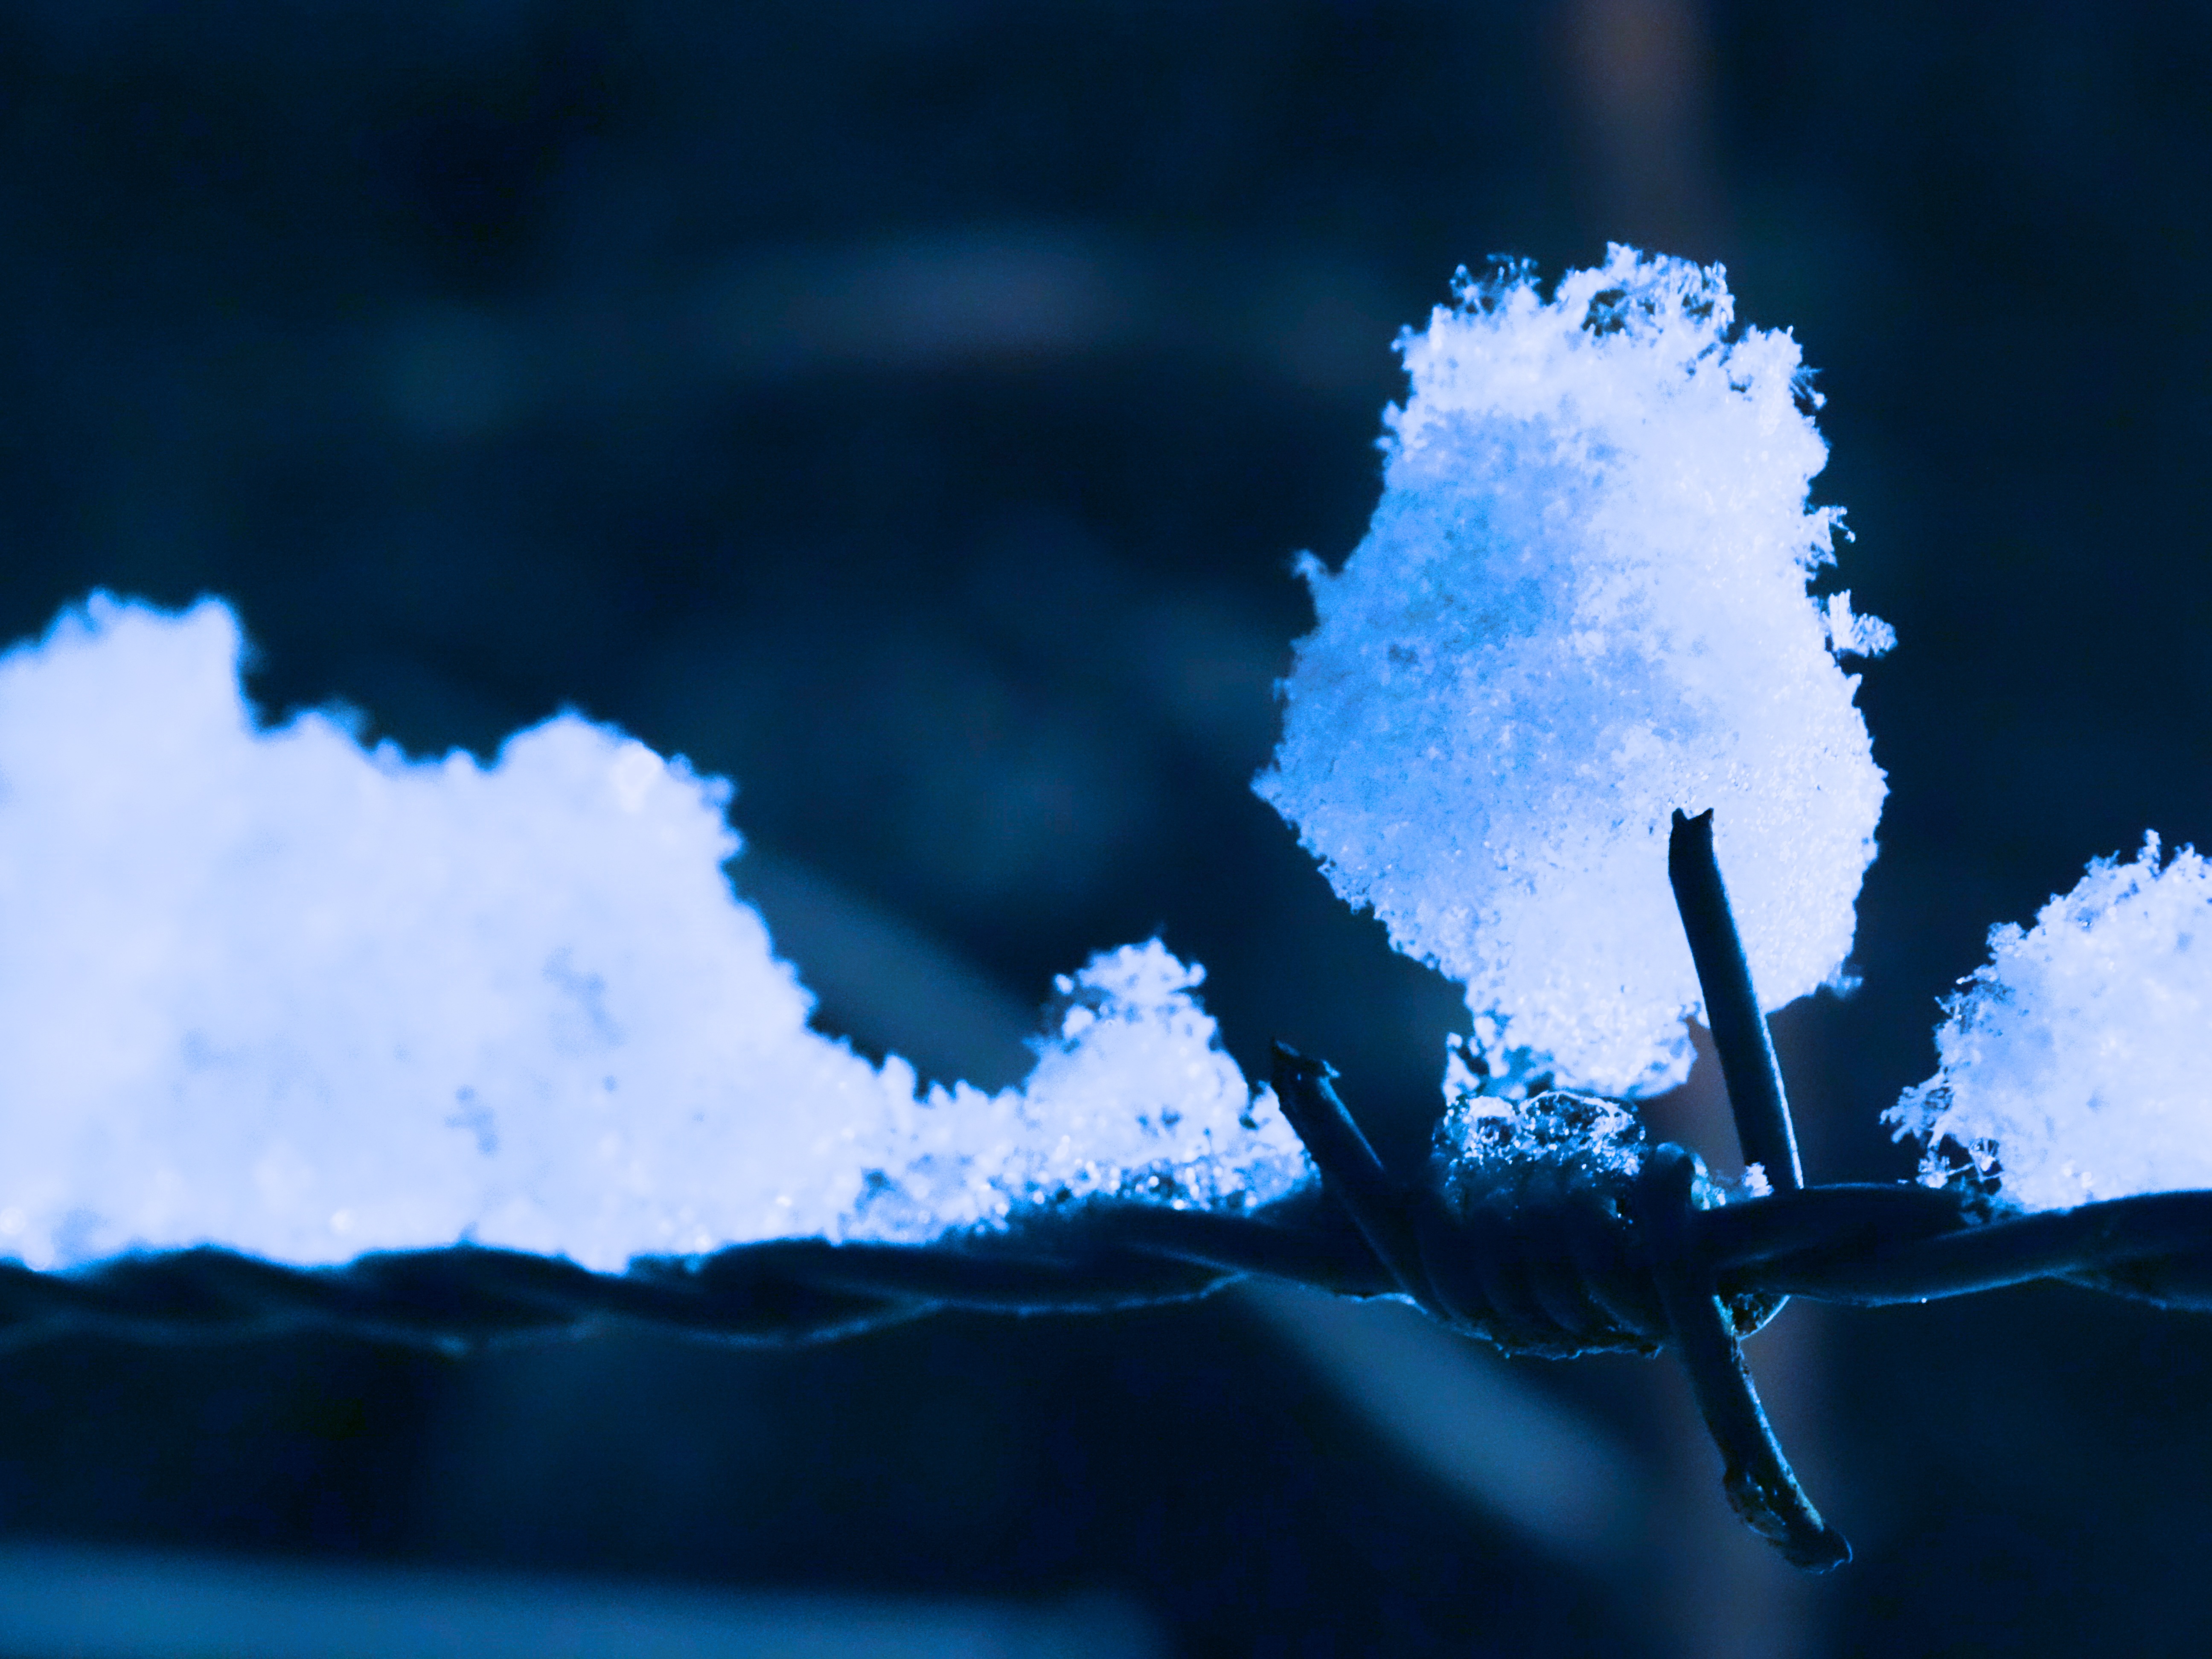
water, nature, branch, snow, winter, light, fence, barbed wire, cloud, plant, sky, sunlight, flower, frost, atmosphere, ice, reflection, blue, season, barrier, freezing, winter impressions, macro photography, atmosphere of earth, computer wallpaper